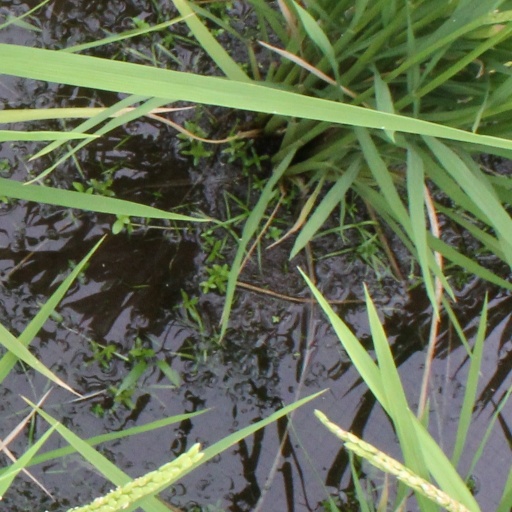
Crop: rice